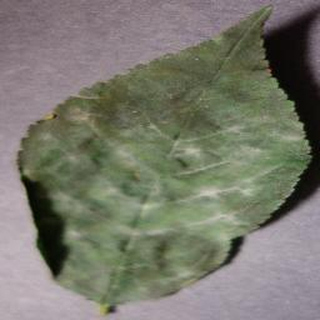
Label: cherry_powdery_mildew